Studied Space Shuttle designs

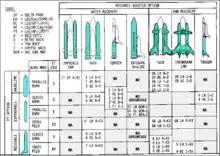
A Wide Variety of Booster, External Tank, and Propellant Options Were Studied

A series of launch vehicles was proposed, based on the proposed Space Transportation Main Engine (STME) liquid-fuel rocket engine. The STME was to be a simplified, expendable version of the RS-25 engine. The NLS-1 was the largest of the three proposed vehicles and would have used a modified Space Shuttle external tank for its core stage. The tank would have fed liquid oxygen and liquid hydrogen to four STMEs attached to the bottom of the tank. A payload or second stage would have fit atop the core stage, and two detachable Space Shuttle Solid Rocket Boosters would have been mounted on the sides of the core stage as on the Shuttle. Period illustrations suggest that much larger rockets than NLS-1 were contemplated, using multiples of the NLS-1 core stage.